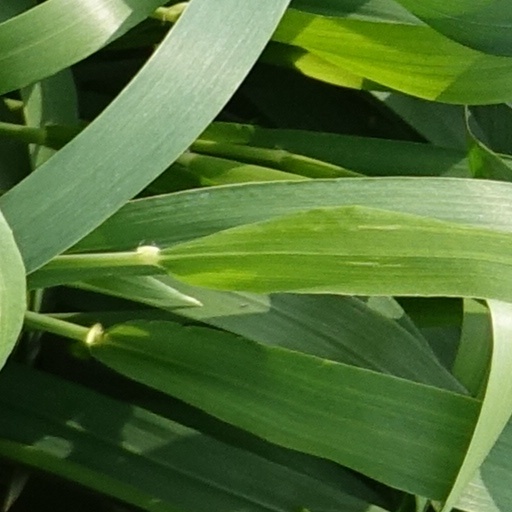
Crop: wheat